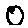
Label: 0